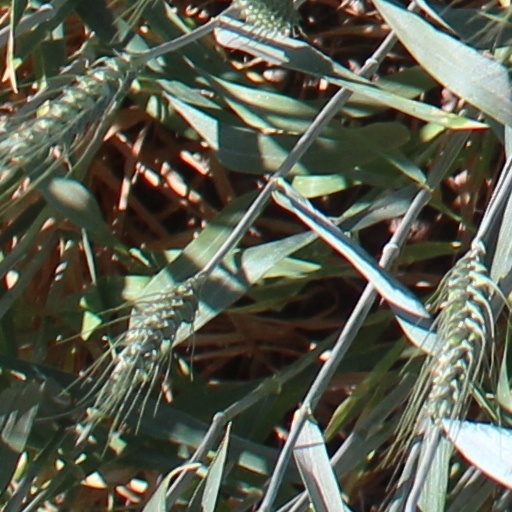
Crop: wheat